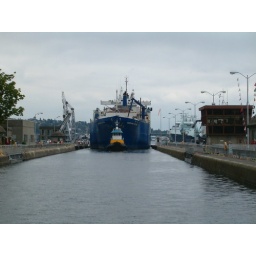
A fish processing ship heading out to sea to spend 4 months in Alaska.